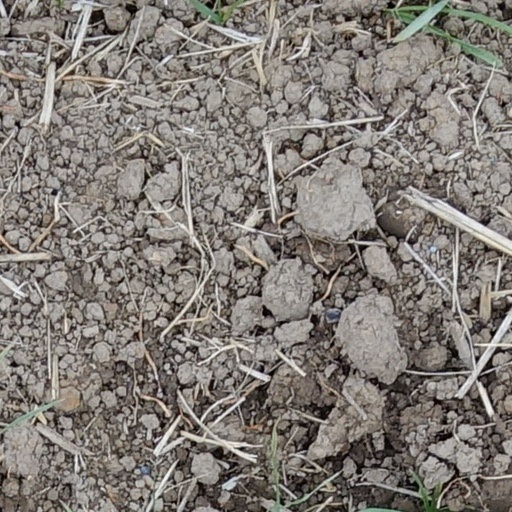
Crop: wheat